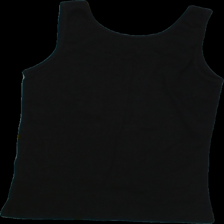
View: back
Type: Tank top
Category: Ladies
Brand: Not Applicable
Colors: Black
Material: 54%cotton 46%polyester
Pattern: Glitter
Trend: No trend
Stains: No
Price range: <50
Recommended usage: Reuse